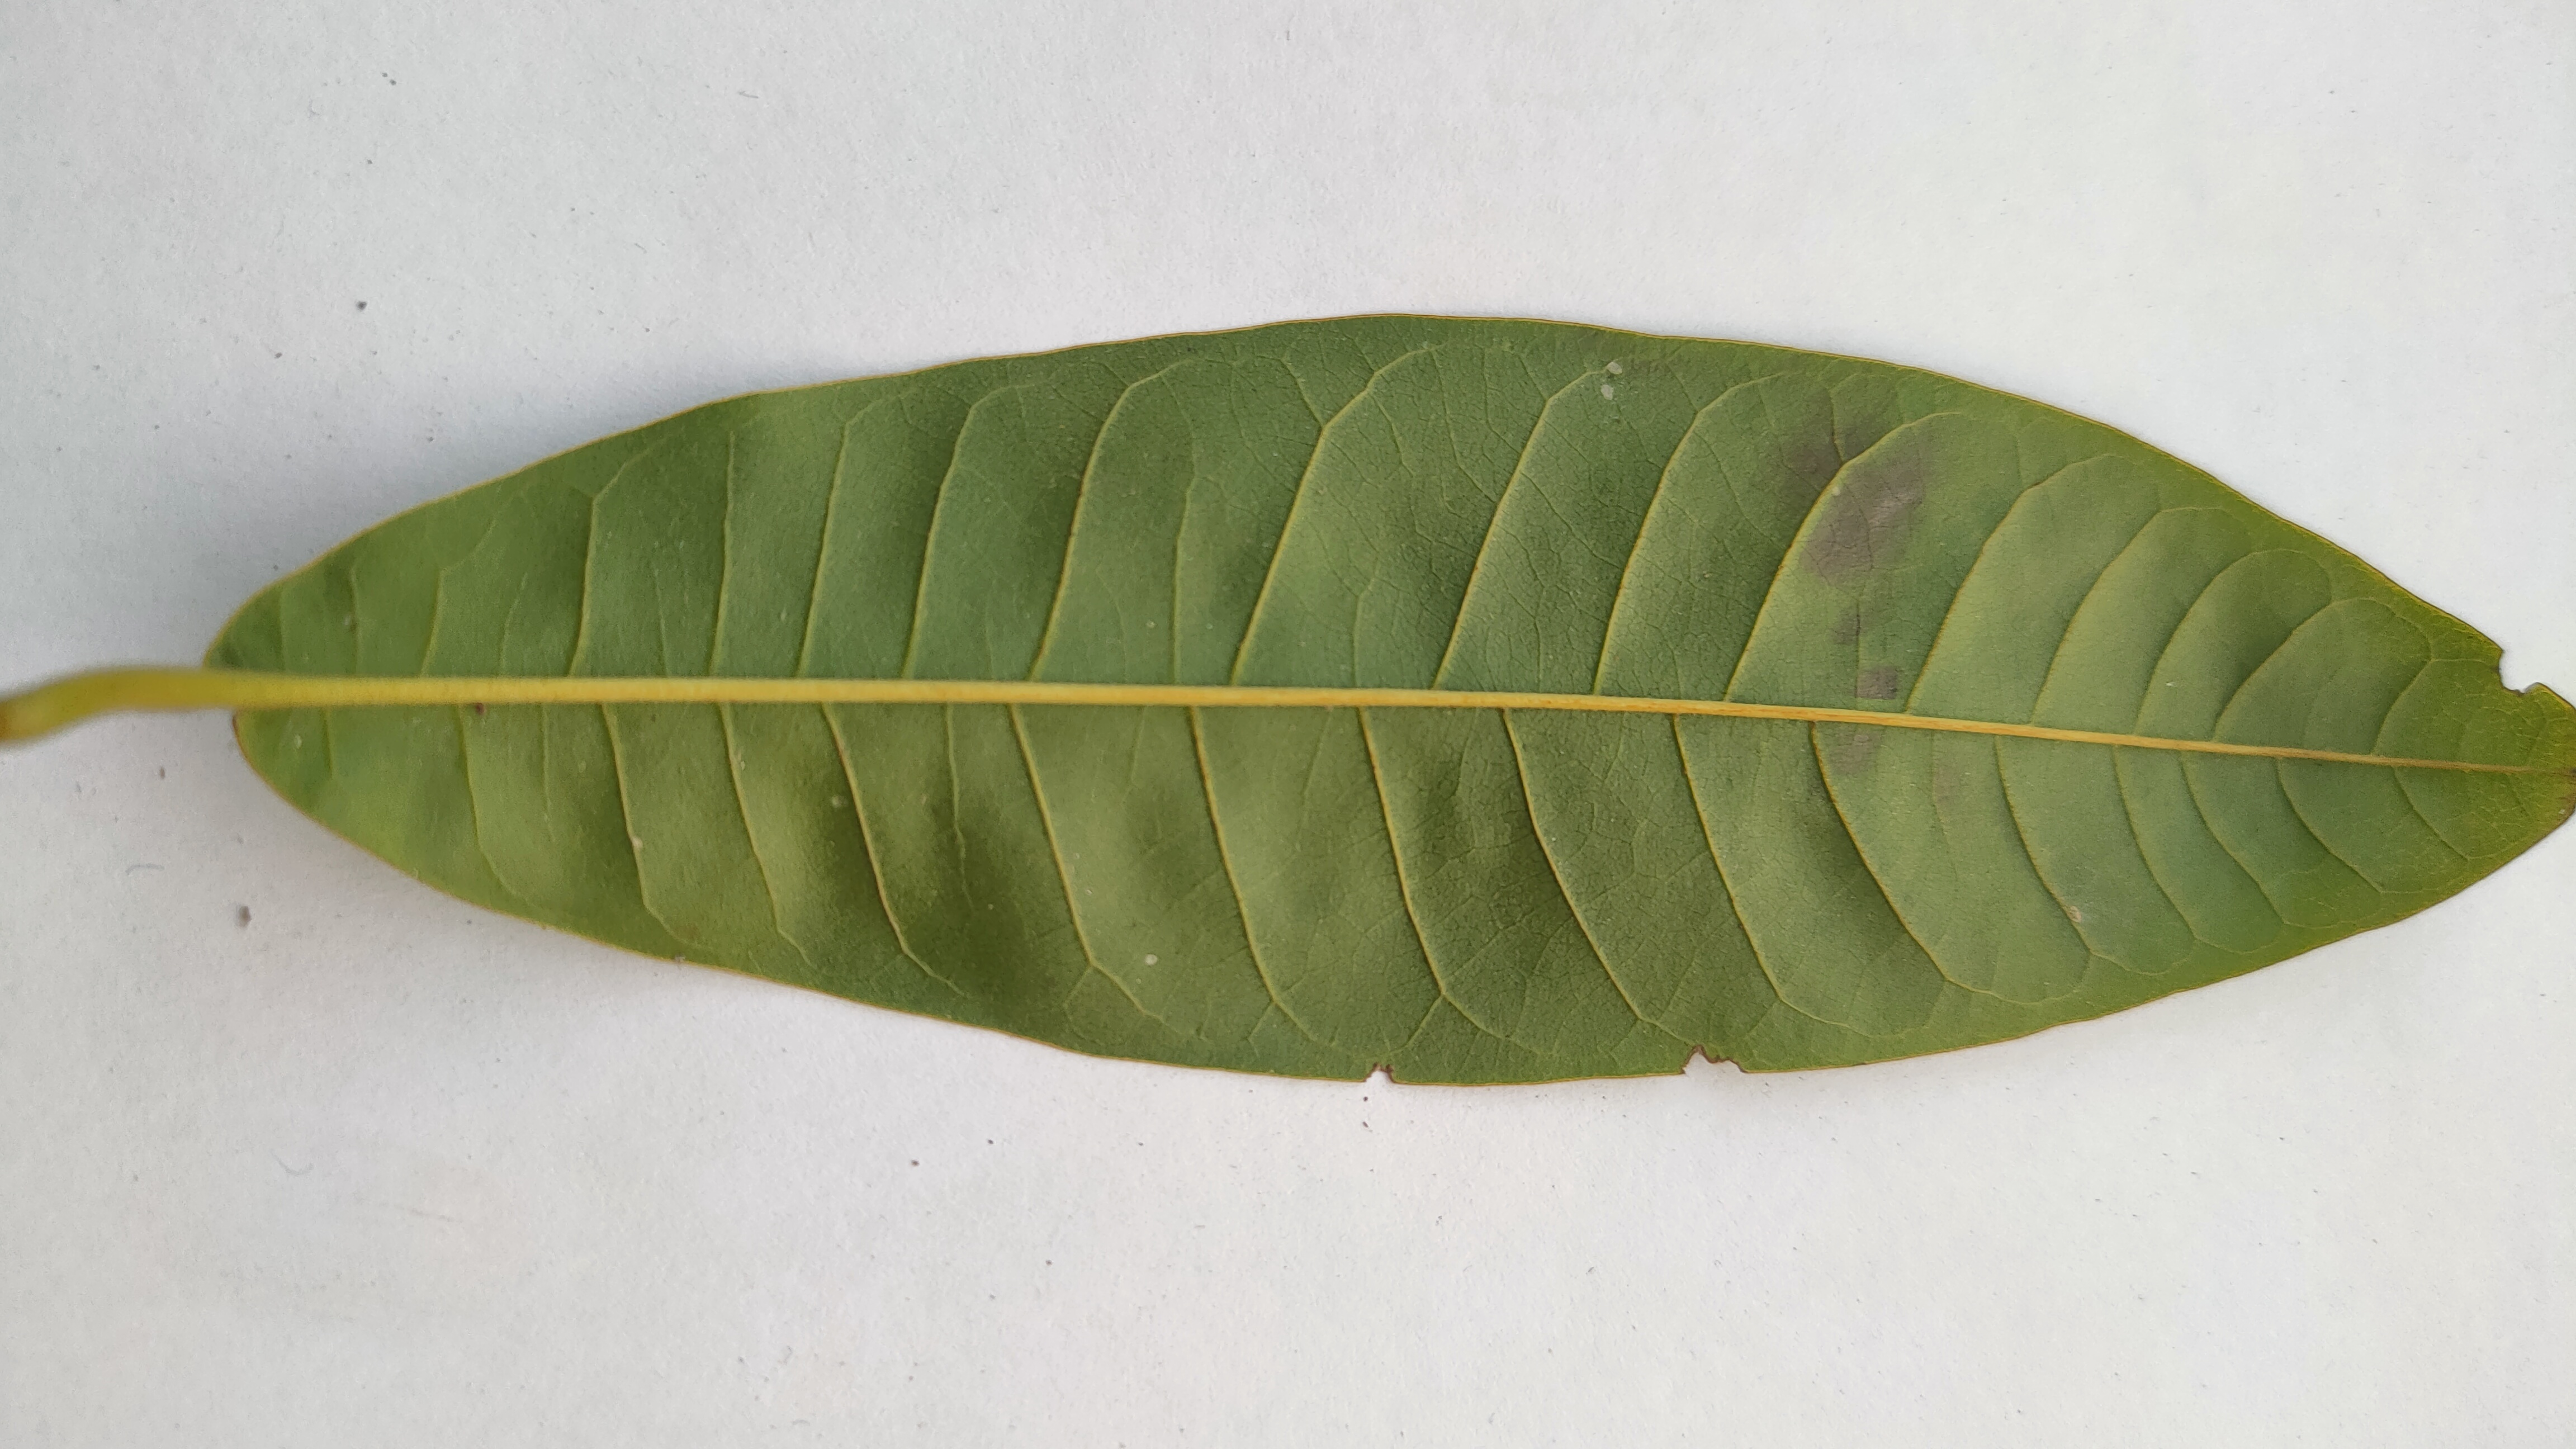
Leaf variety: Custard Apple